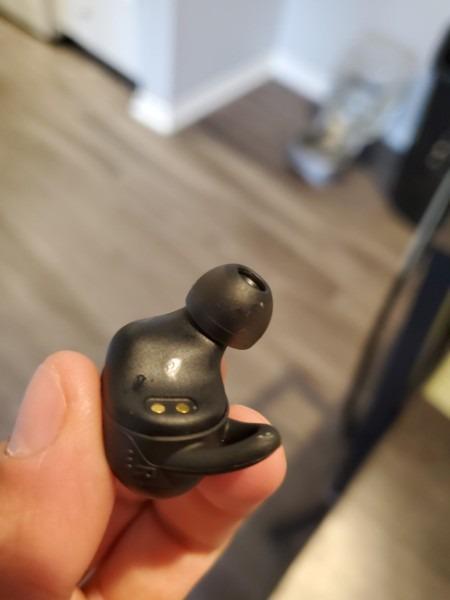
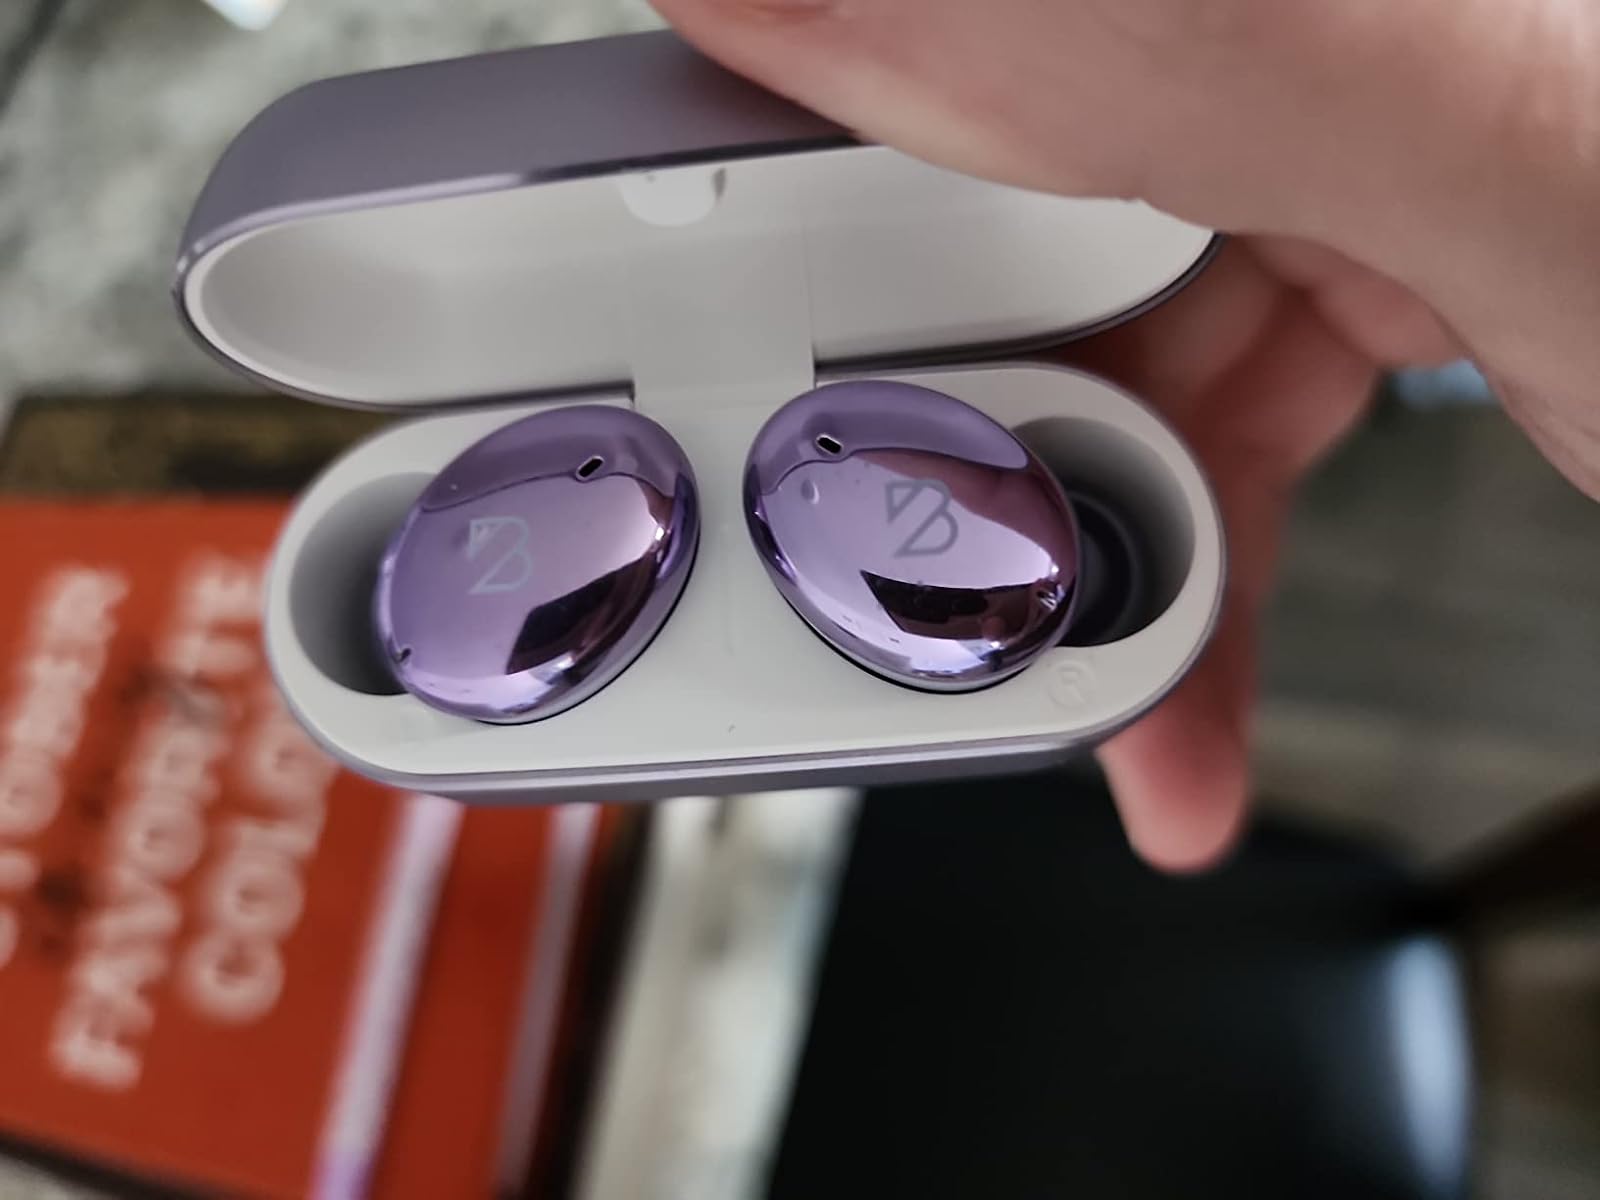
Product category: earbuds
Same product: no